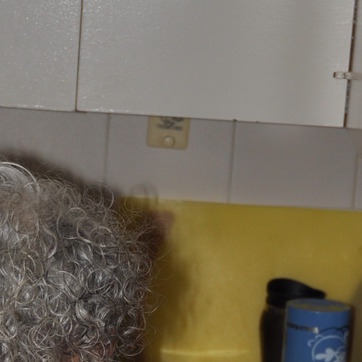
Material: tile